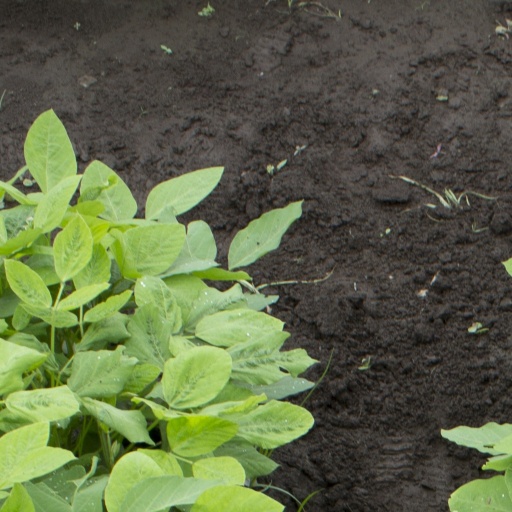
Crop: soybean